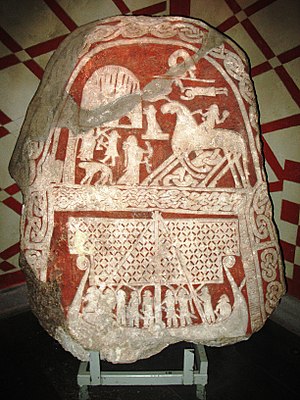
Ikonografi i nordisk religion / Billedsprog og betydning
Billedsten fra Tjängvide, Gotland. Viser øverst en rytter på en ottebenet hest, som modtages af en kvinde med et drikkehorn. Nederst et sejlende vikingeskib. Sådanne billedsten var mindesten for døde, og var vha. billeder knyttet til Odin og Valhallamyten. Skibet var også et udbredt begravelsessymbol.
Ikonografi i nordisk religion er en overordnet kategorisering af de utallige og meget forskelligartede kunstgenstande med sakrale motiver, der er blevet fremstillet relation til den før-kristne religion i Norden. Studier af billeder og ikonografi udgør en nøgleposition i det generelle studium af nordisk religion, da de udgør langt hovedparten af de bevarede kilder fra samtiden til de før-kristne myter og ritualer. Yngre middelalderlig litteratur, hvori kristne forfattere har nedskrevet gamle myter og mytologiske beskrivelser må dog benyttes for at forstå oldtidens billeder. Helt op i middelalderen var det ikke alt, man anså som værdigt nok til at blive afbildet. Religiøse motiver, som f.eks. guder og scener fra sagn og myter var det, mens hverdagsscener ikke var interessant at afbillede.